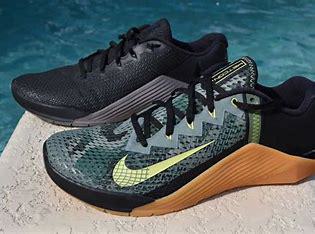
Brand: Nike
Model: Metcon 6